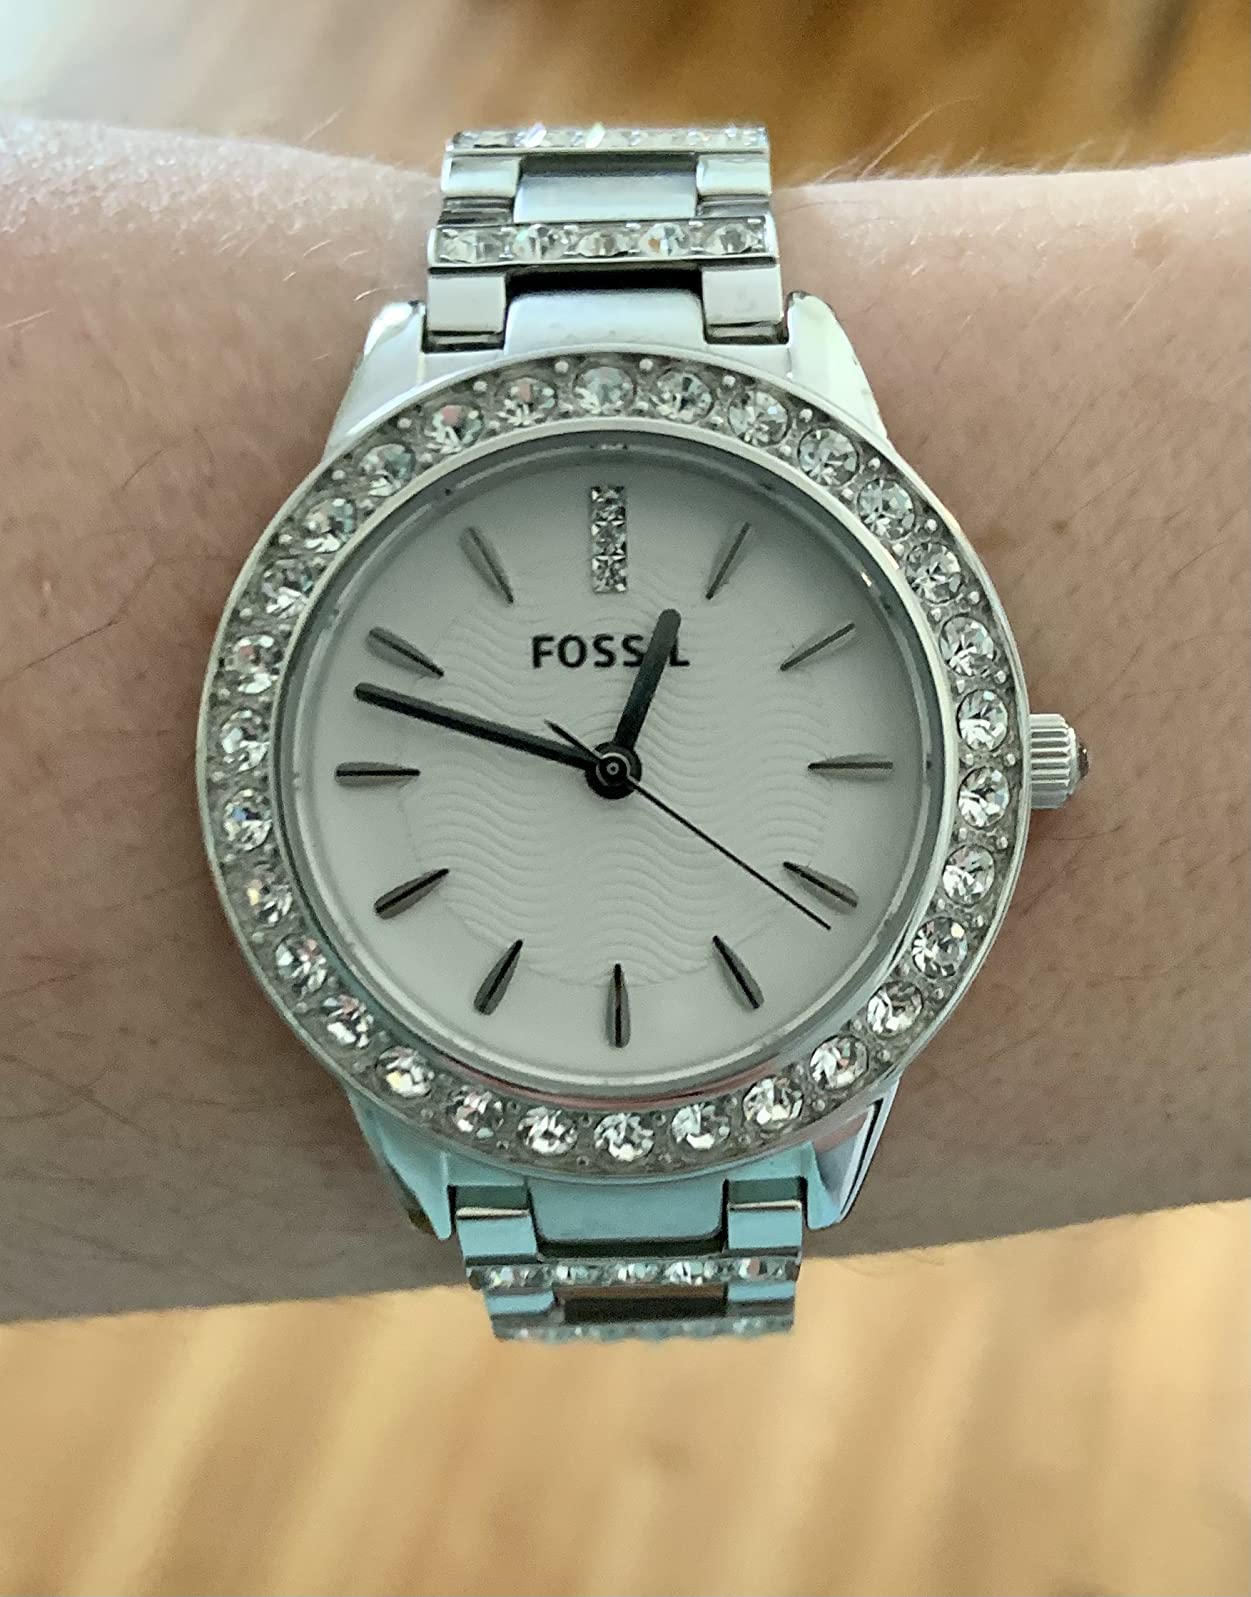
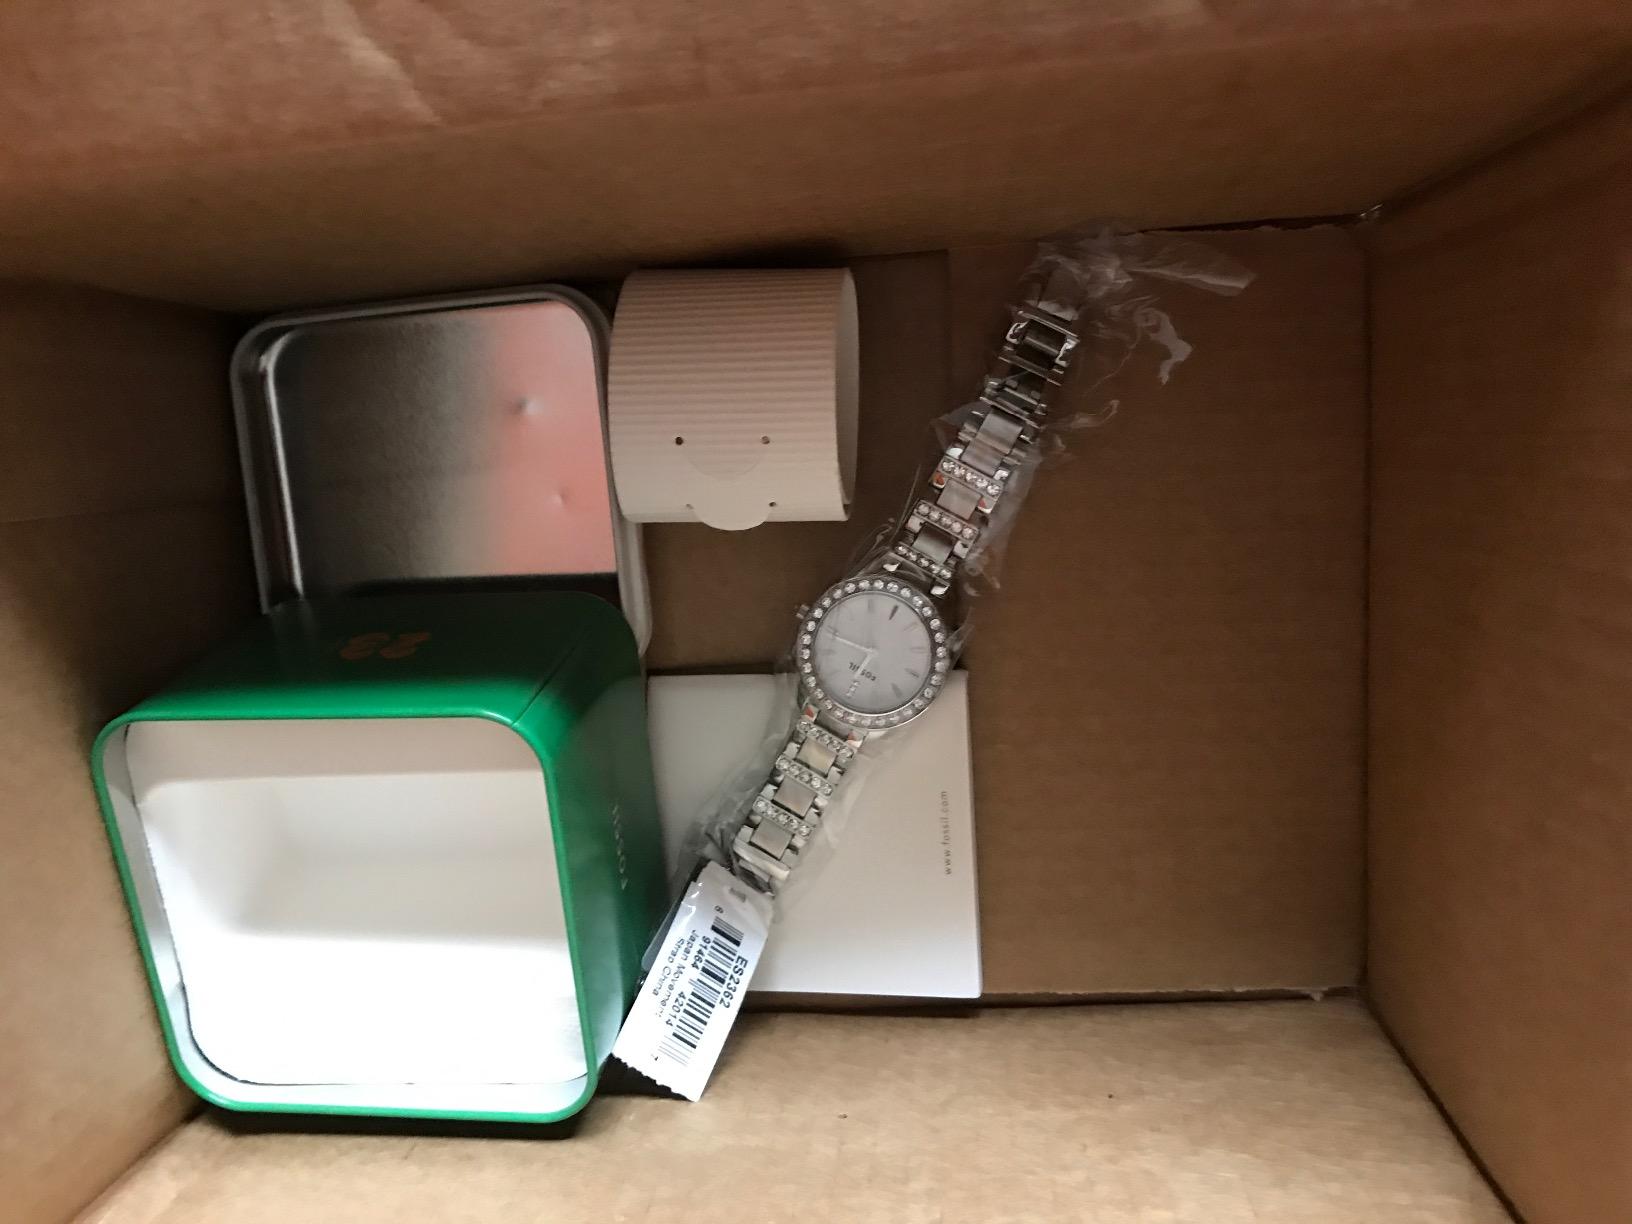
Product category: accessories_watch
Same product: yes